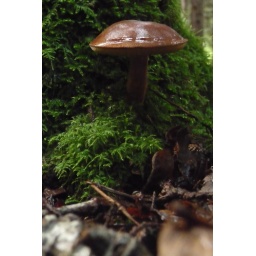
Butter cup standing proud against the Moss